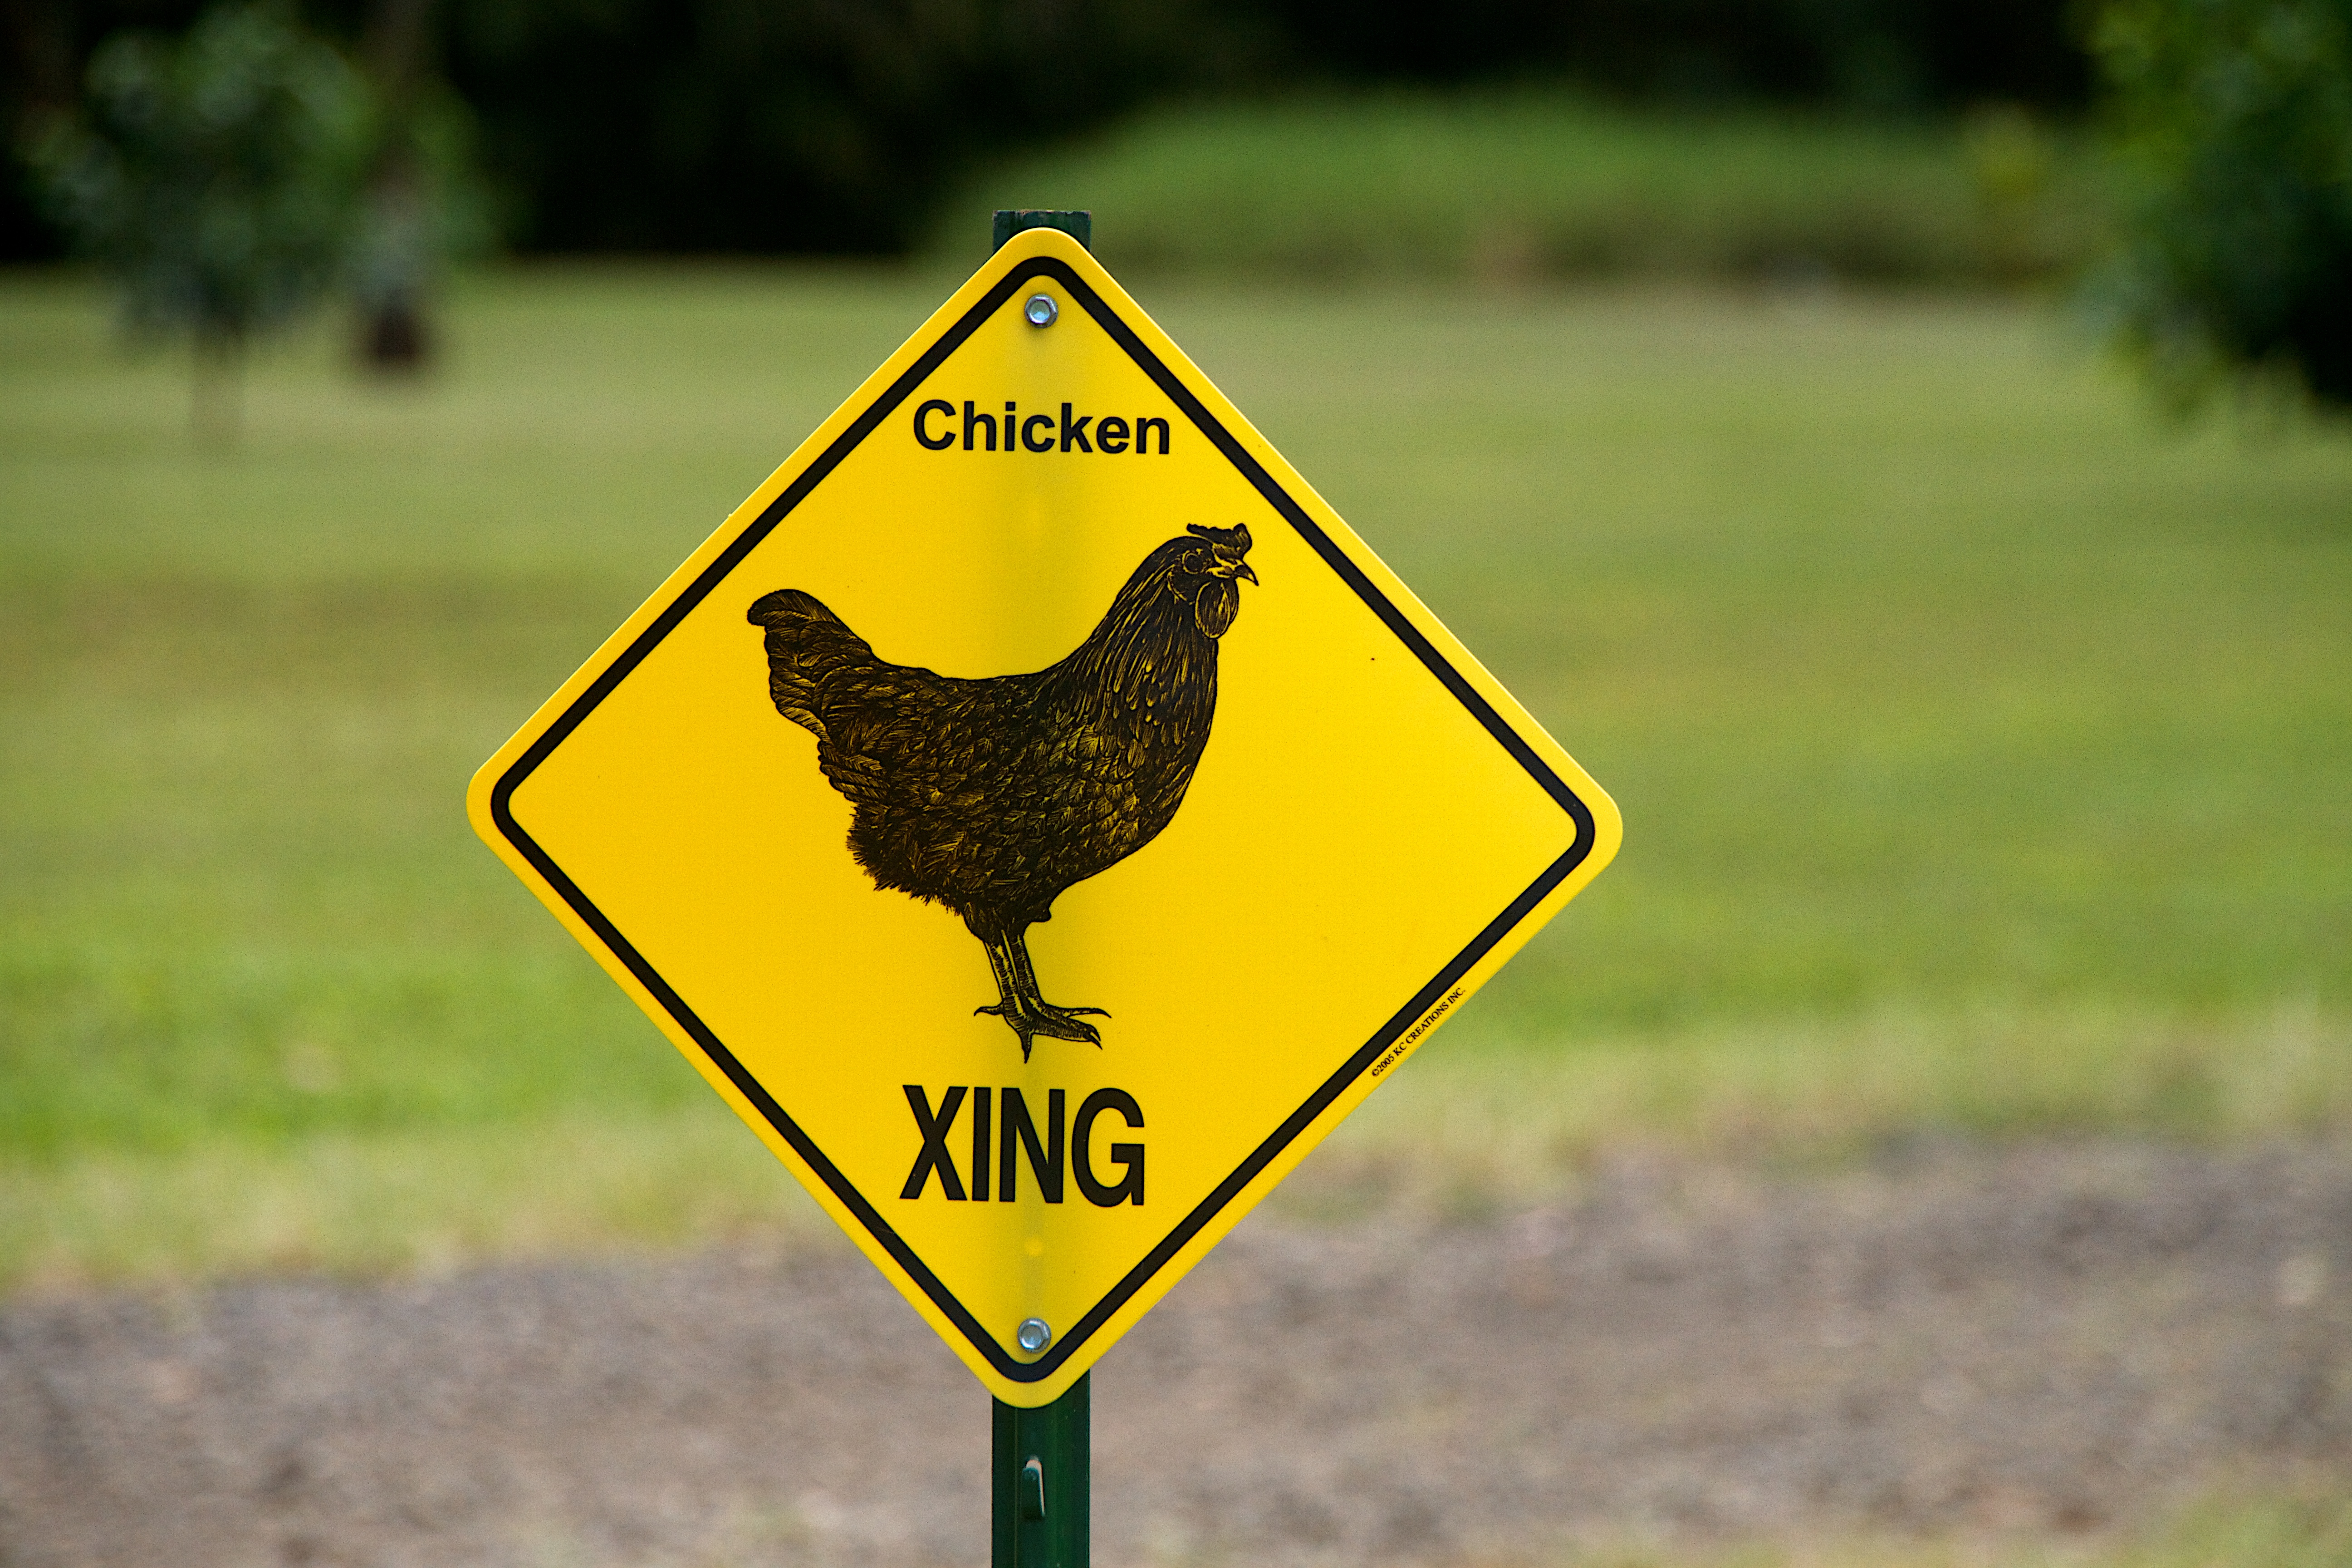
sign, green, yellow, signage, traffic sign